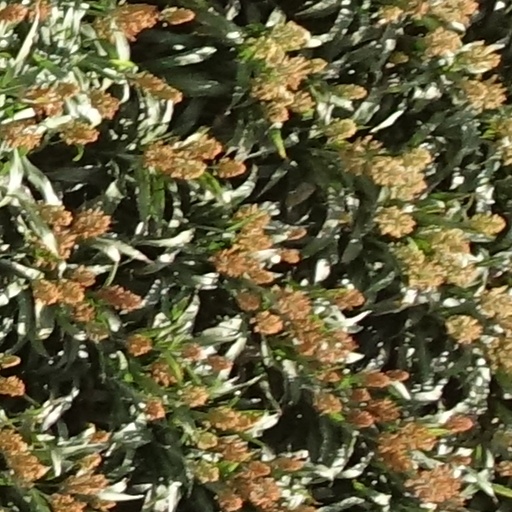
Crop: sorghum